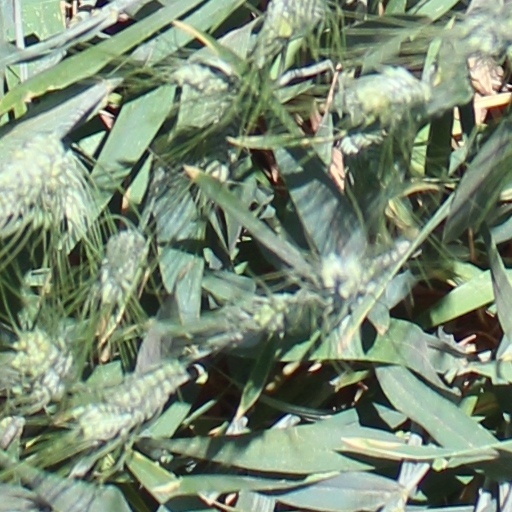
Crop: wheat